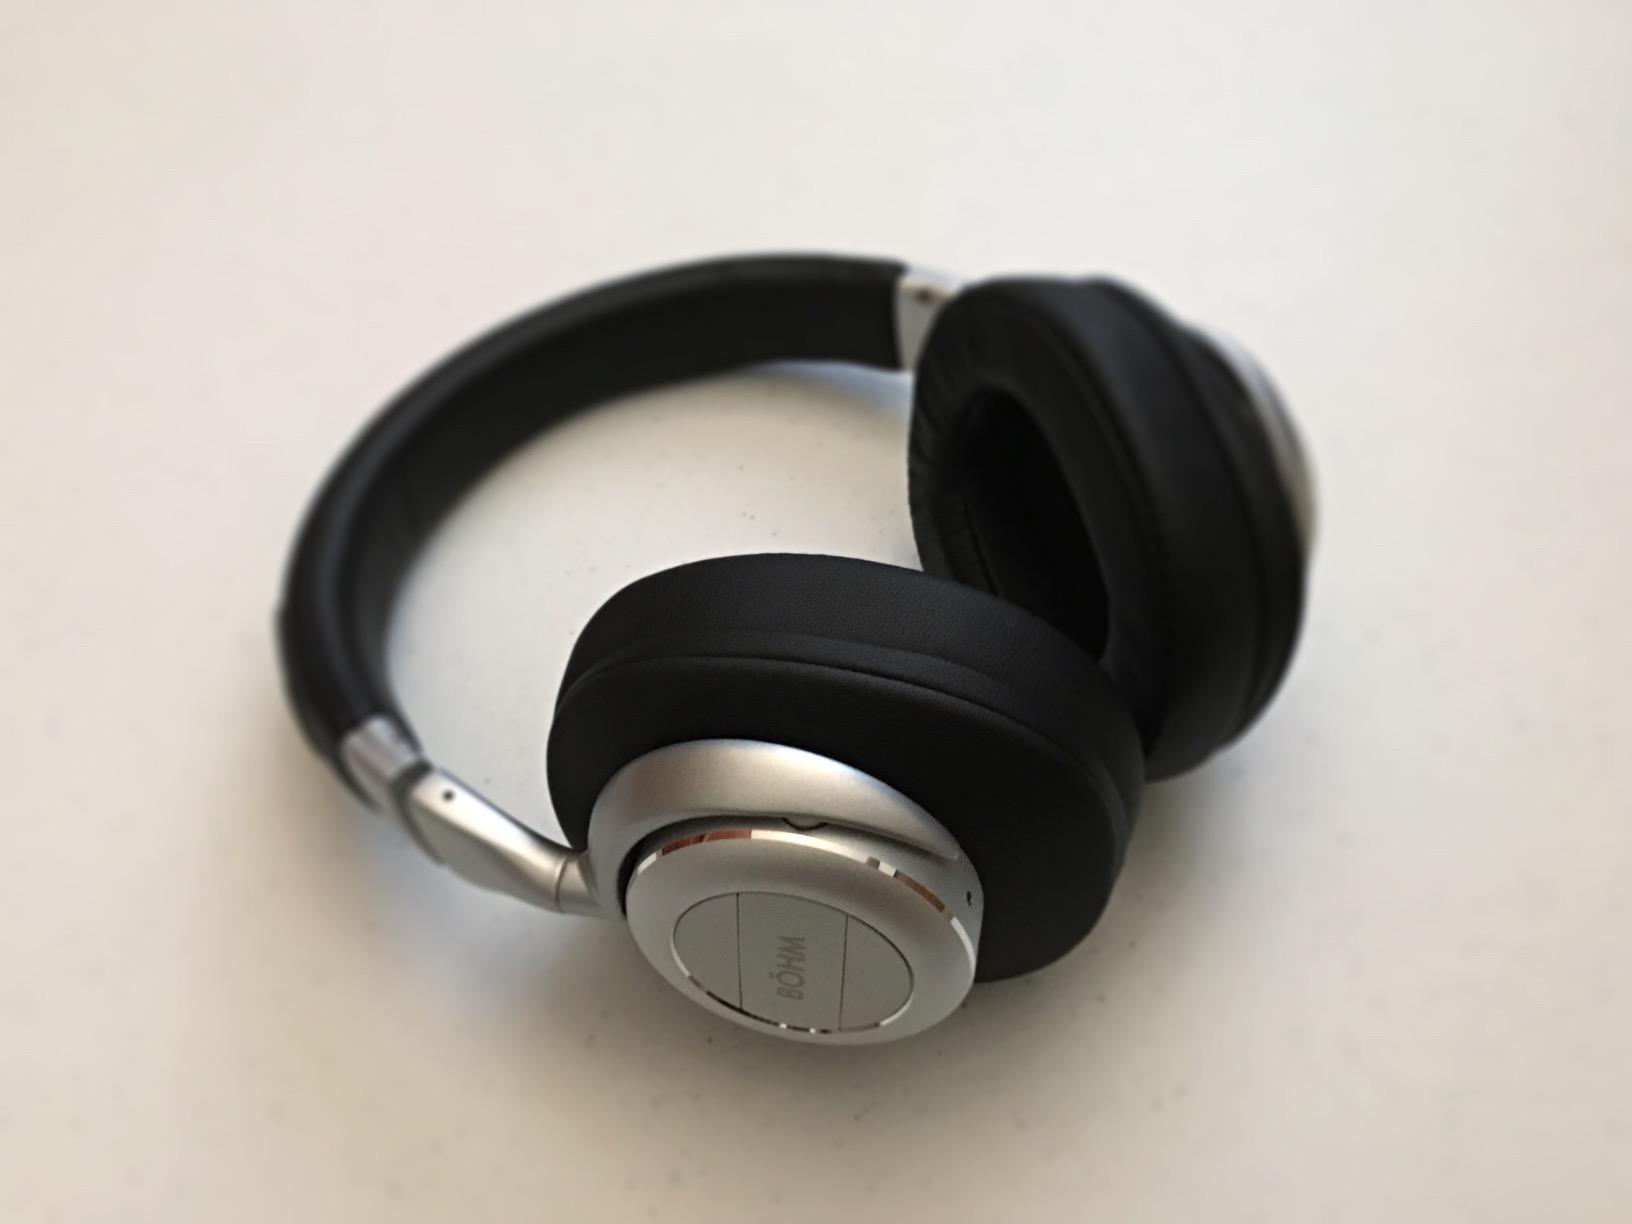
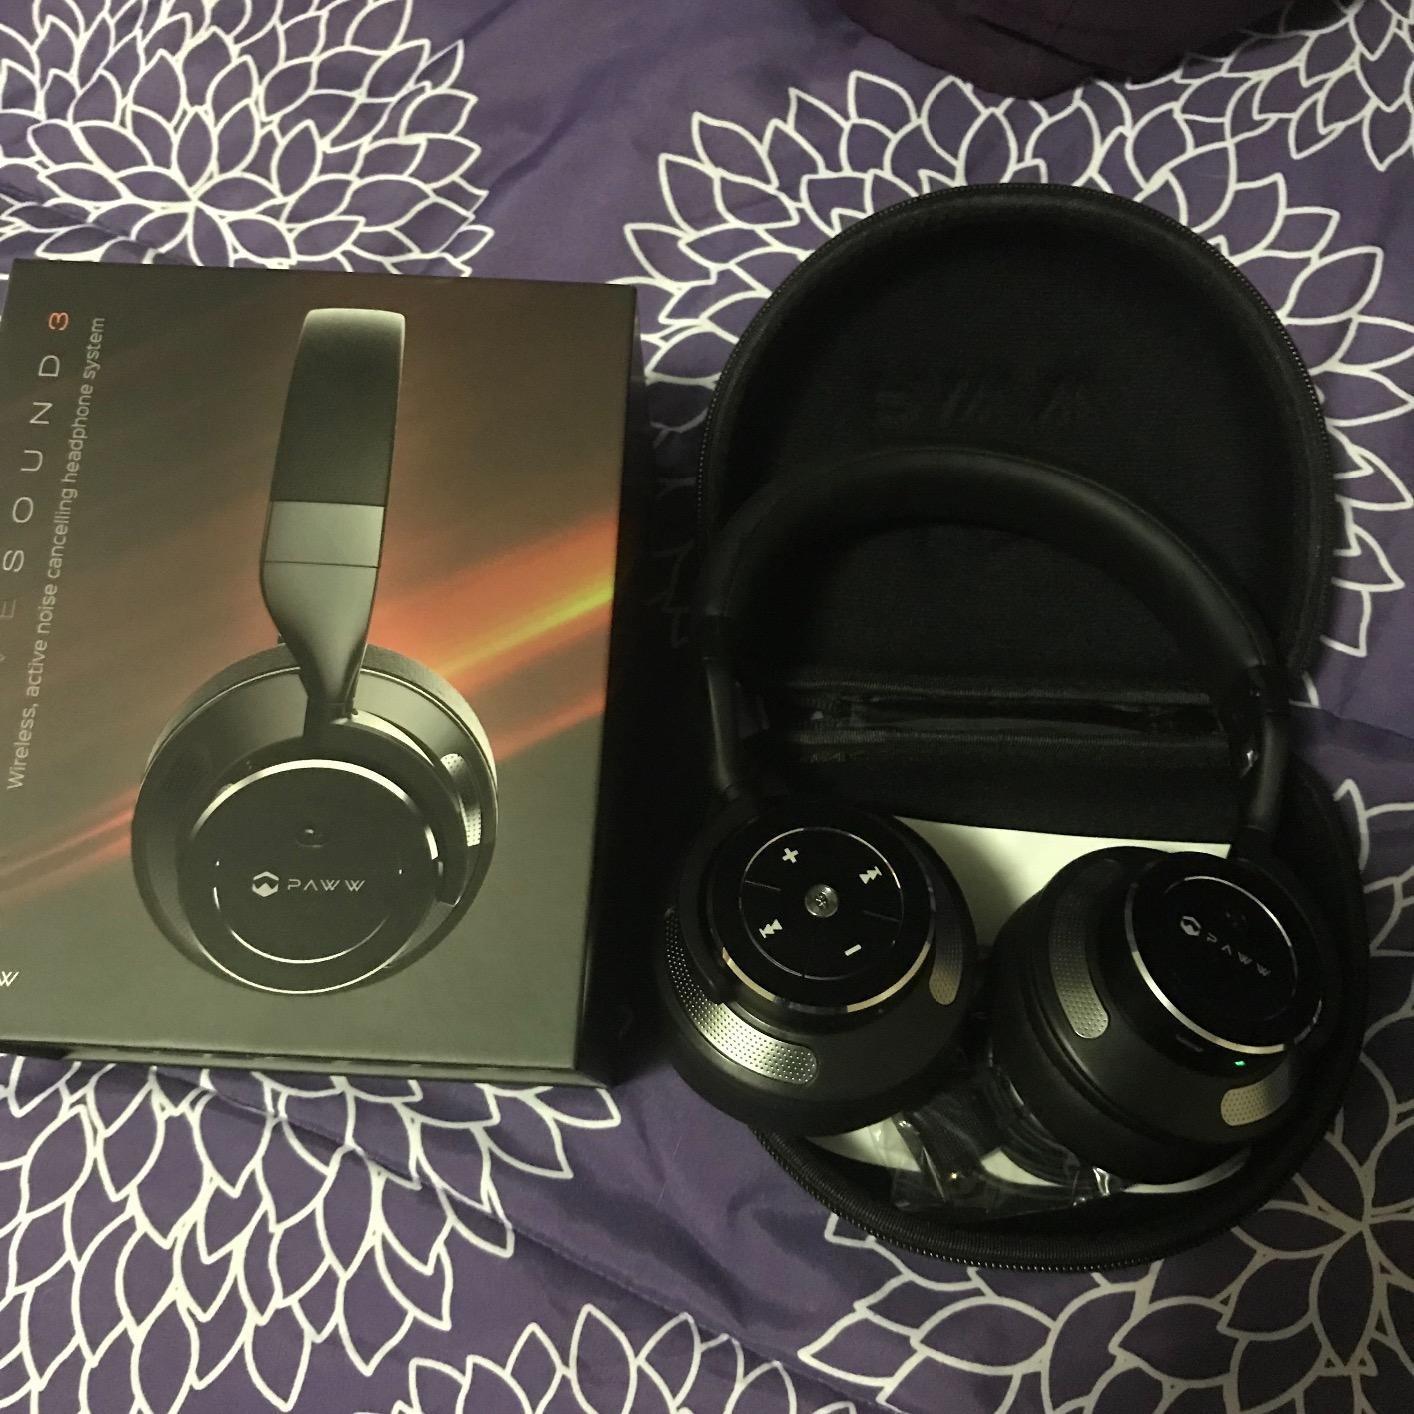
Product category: headphones
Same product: no